List of first women lawyers and judges in South America

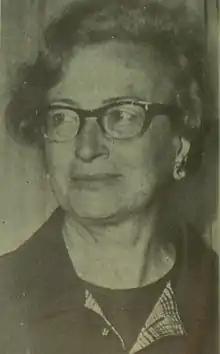

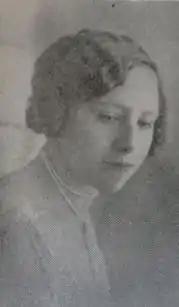

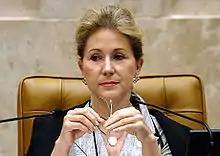
Ellen Gracie Northfleet was Brazil's first woman appointed to the Supreme Court (2000) and the first female Chief Justice (2006)

See "Women in law in the United Kingdom"